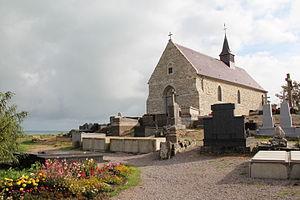
Tardinghen (Pas-de-Calais), France. – L'église Saint-Martin de (XVIe siècle).
Tardinghen est une commune française située dans le département du Pas-de-Calais en région Hauts-de-France, entre les deux caps Gris-Nez et Blanc-Nez, faisant ainsi partie des huit communes formant le Grand Site des Deux Caps, labellisé « Grand site de France » depuis 2011.
L'église Saint-Martin est située à Tardinghen, dans le département français du Pas-de-Calais.